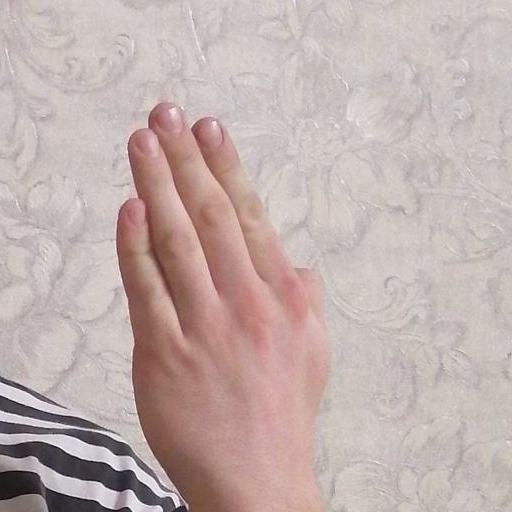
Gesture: stop_inverted